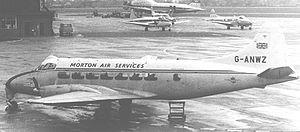
Le de Havilland DH.114 Heron est un petit avion de ligne à hélices britannique dont le premier vol remonte au 10 mai 1950. Le Heron est un dérivé du bimoteur de Havilland DH.104 Dove, auquel on aurait ajouté deux moteurs supplémentaires et dont on aurait étiré le fuselage. Le Heron a été conçu comme un monoplan rustique, à aile basse et train tricycle, en vue de servir sur des lignes régionales. Son constructeur en a produit 150, exportés dans près de trente pays. Les Heron ont servi par la suite de base pour d’autres dérivés, tel le Riley Turbo Skyliner et les Saunders ST-27 et ST-28.
Morton Air Services est l'une des premières compagnies aériennes britanniques privées et indépendantes créée après la Seconde Guerre mondiale en 1945. Elle exploite principalement des services réguliers régionaux sur de courtes distances dans les îles Britanniques et entre le Royaume-Uni et l'Europe continentale.